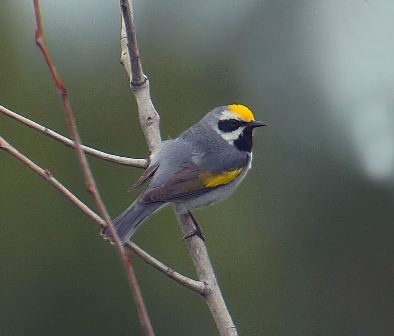
a grey bird with grey feathers and yellow markingsa small dark blue bird with a yellow crown, and black neck, cheek patches and bill.
this is a grey bird with yellow wings and a yellow crown on its head.
a very small bird with a distinctive yellow crown and a white patch on the side with a black throat, white and black cheek, and grey to light blue wings.
a small, round bird with a bright yellow crown and wingbar, white underneath, black and white striping on it's face, and the rest of the bird is grey.
this small bird has a black bill, a yellow crown, with grey covering the rest of its body, save for a tuft of yellow on its wing.
the bird has a yellow crown, grey back and yellow coverts.
this bird has wings that are blue and has a yellow crown
this small bird has a tiny sharp black beak, gray body, bright yellow with black and white stripes head, and some yellow on its wings, and a white belly.
this bird has wings that are grey and has a yellow crown
Species: Golden Winged Warbler